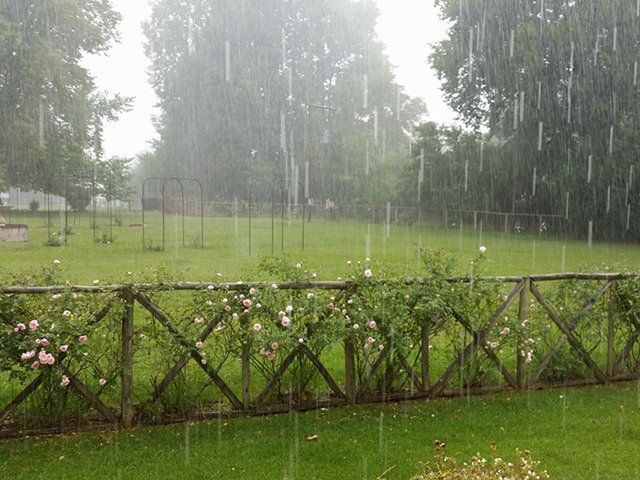
Weather: rain or strom